Shen Bochen

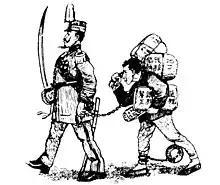
"Who said that Chinese citizens can enjoy freedom and happiness?" - cartoon by Shen Bochen at "Shanghai Puck," 1918.

Shen Bochen (沈泊塵; 1889 — 1920) was a pioneering Chinese cartoonist. He drew political cartoons for newspapers and magazines during the Republican Era, depicting events such as the May Fourth Movement. Shen founded the satirical magazine "Shanghai Puck".